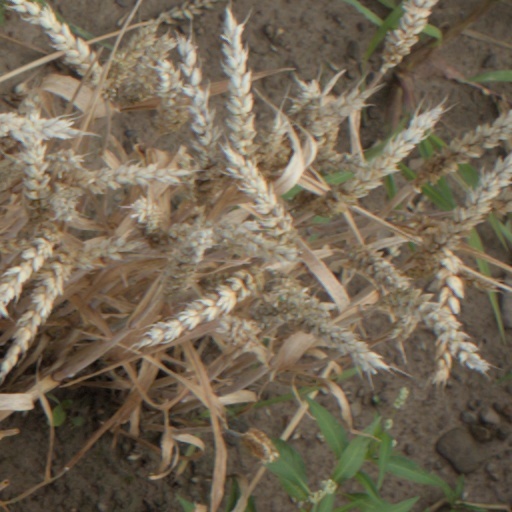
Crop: wheat